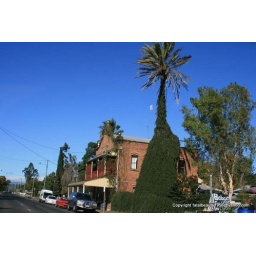
tree and a building in laidley